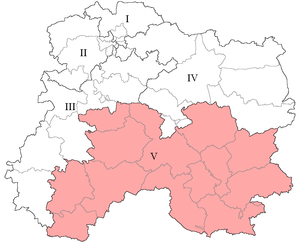
Carte de la cinquième circonscription de la Marne suite au redécoupage Marleix de 2010 (depuis 2012).
La cinquième circonscription de la Marne est l'une des 5 circonscriptions législatives françaises que compte le département de la Marne situé en région Champagne-Ardenne puis Grand Est.